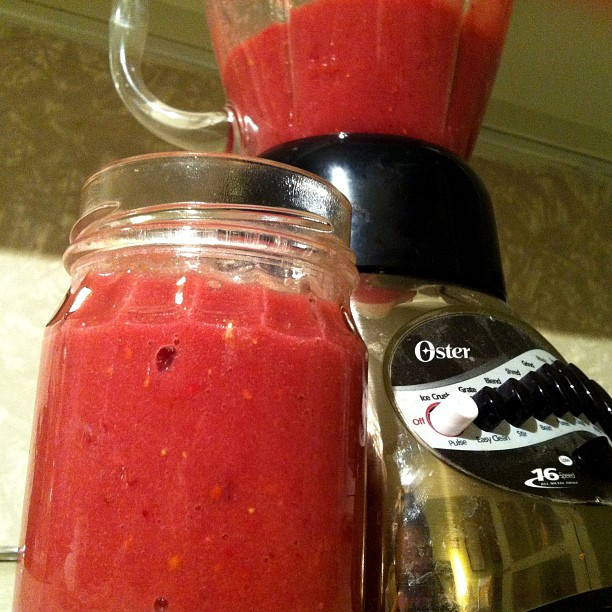
user: Given an image and a question. Answer the question in a short answer. Question: What type of drink? Short Answer:
assistant: smoothie